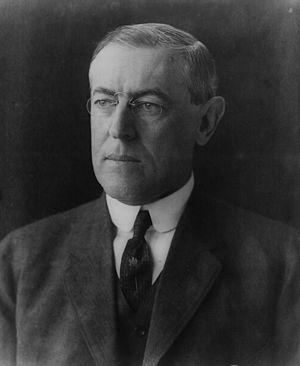
L'occupation d'Haïti par les États-Unis débuta le 28 juillet 1915 lorsque 330 Marines américains furent envoyés par le président américain Woodrow Wilson pour débarquer à Port-au-Prince, Haïti, afin d'y protéger les intérêts économiques américains. Un premier débarquement, à partir de l'USS Montana, avait déjà eu lieu le 27 janvier 1914.